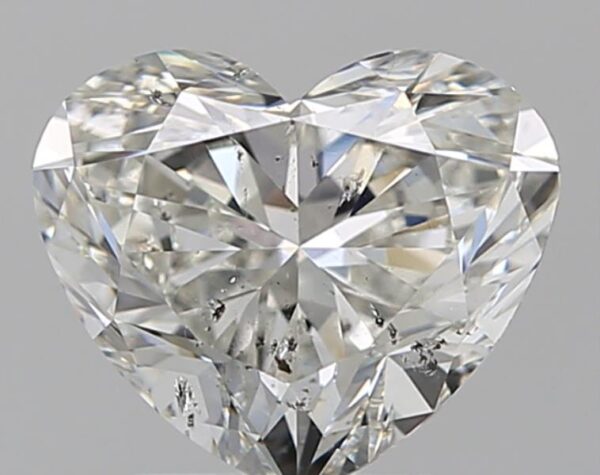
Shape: heart
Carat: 1.55
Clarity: SI2
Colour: H
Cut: EX
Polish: EX
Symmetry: EX
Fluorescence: N
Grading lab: GIA
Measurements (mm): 6.86 x 8.09 x 4.46